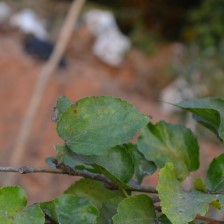
Variety: Kamphaengsaeng42